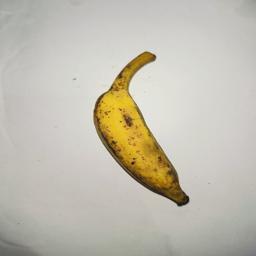
Banana variety: Bangla Kola